Prussia Columns

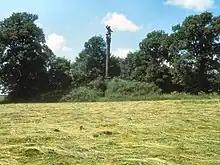
Prussia column near Groß Stresow in July 1984

The Prussia Columns are two monuments, over high, that were erected in the years 1854 and 1855 by order of the Prussian king, Frederick William IV on the southeast coast of the German island of Rügen near Neukamp and Groß Stresow. Both villages are today part of the municipality of Putbus.